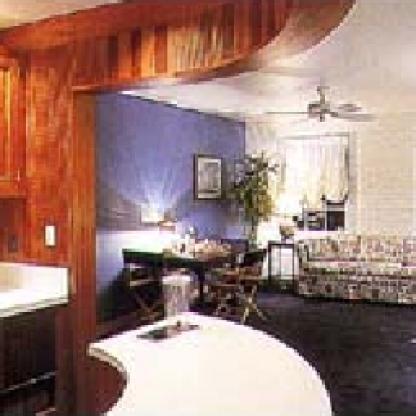
Scene: Indoor